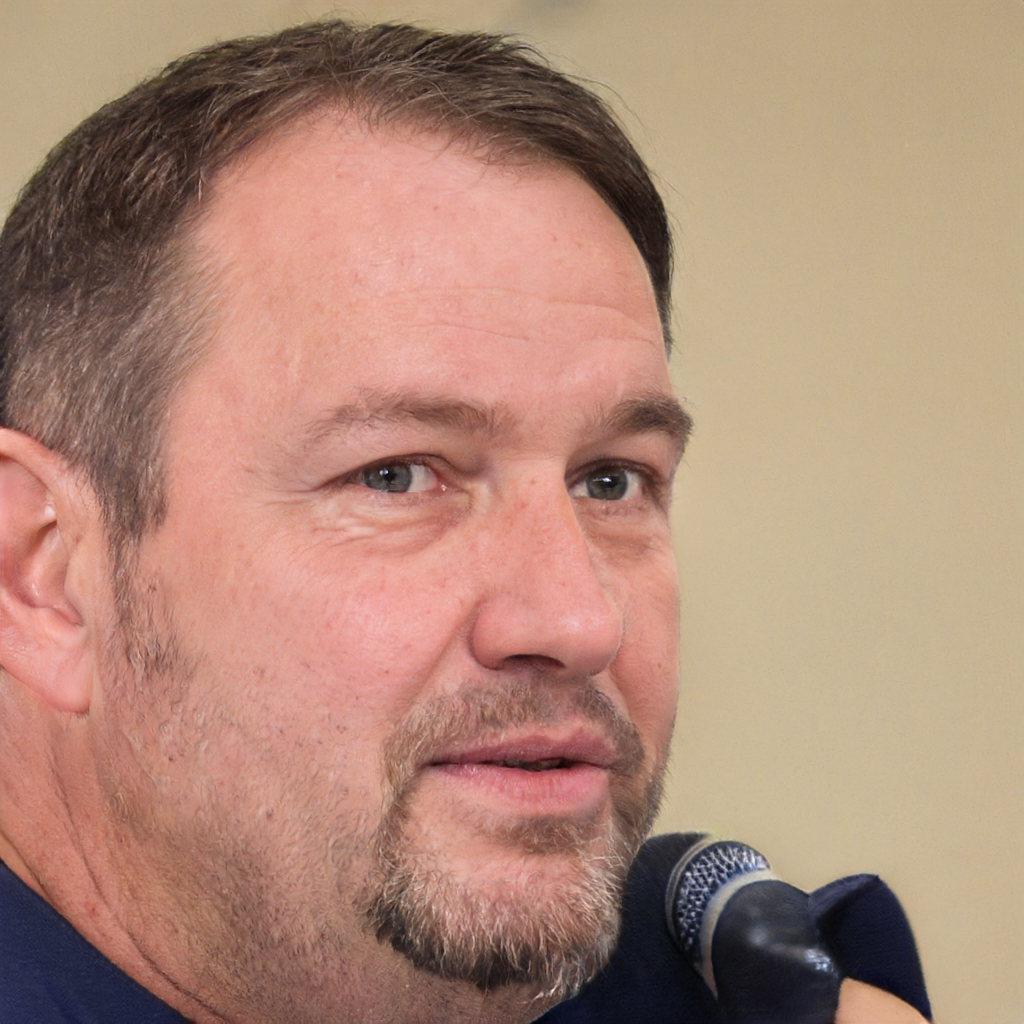
Label: Colored